Jauchzet, frohlocket! Auf, preiset die Tage, BWV 248 I

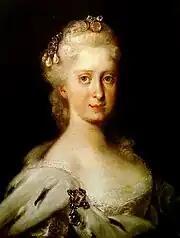
Maria Josepha, the dedicatee of BWV 214, in a 1720 painting by

In 1733, Augustus III of Poland, the Elector of Saxony succeeded his father, Augustus the Strong, as Elector of Saxony and took residence in Dresden. Bach hoped to become court composer, and dedicated Missa of 1733 to Augustus.